Lafayette Welcoming Parade of 1824 (New York City)

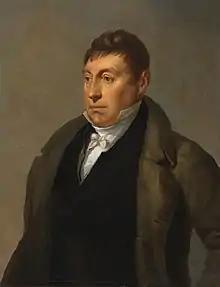
The 67-year-old Lafayette was so widely celebrated on his arrival in New York that, the "New York Mirror" wrote, "ladies forget their lovers to dream of him".

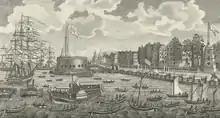
Lafayette's barge travels from Staten Island to Castle Clinton.

The driver of Lafayette's coach became a minor, temporary celebrity among the onlookers as he waited for the marquis; when one of his horses became perturbed by the growing throng, contemporary accounts report the man calmed him with the words "behave pretty now, Charley – you are going to carry the greatest man in the world". The "New York Mirror", meanwhile, wrote of New Yorkers response to the entrance of Lafayette into the city: